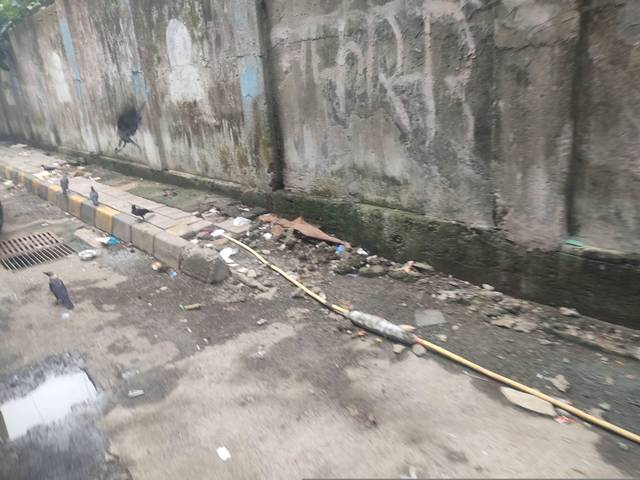
Region: India
Coordinates: 19.064, 72.837